T Bone Burnett

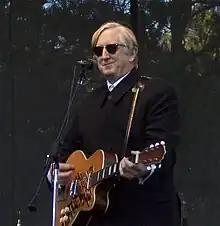
Burnett in 2007

Joseph Henry "T Bone" Burnett III (born January 14, 1948) is an American record producer, guitarist, singer, and songwriter. He was a guitarist in Bob Dylan's band during the 1970s. Burnett has won several Grammy Awards for his work on film soundtracks, namely "O Brother, Where Art Thou?" (2000), "Cold Mountain" (2004), "Walk the Line" (2005), and "Crazy Heart" (2010). He won another Grammy for producing the album "Raising Sand" (2007), in which he united the contemporary bluegrass of Alison Krauss with the blues rock of Led Zeppelin lead vocalist Robert Plant.